Silver End

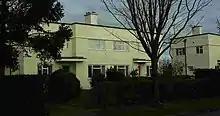
Houses of the Silver Street development of 1927

The village hall boasted a first class dance floor, cinema, library, snooker room and health clinic. It is the largest village hall in the UK.